Jason Ritter

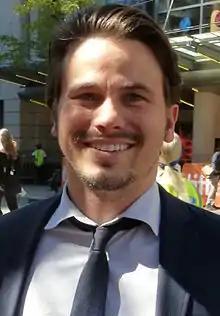
Ritter in 2015

Jason Morgan Ritter (born February 17, 1980) is an American actor. The son of actors John Ritter and Nancy Morgan, he is known for his work in television series such as "Joan of Arcadia" (2003–2005), "Gravity Falls" (2012–2016), "Another Period" (2015–2018), "Kevin (Probably) Saves the World" (2017–2018), "Raising Dion" (2019–2022), and "Matlock" (2024–). For his portrayal of Mark Cyr on NBC's "Parenthood" (2010–2014), Ritter was nominated for the 2012 Primetime Emmy Award for Outstanding Guest Actor.